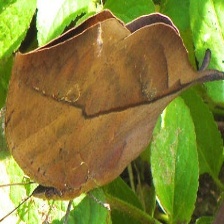
Species: ORANGE OAKLEAF